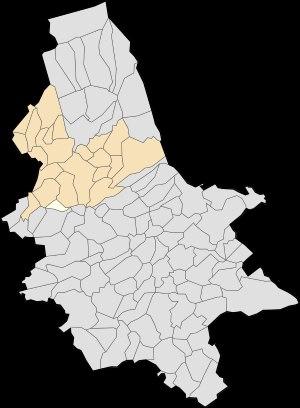
Journy est une commune française située dans le département du Pas-de-Calais en région Hauts-de-France.